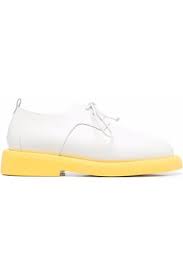
Label: Brogue